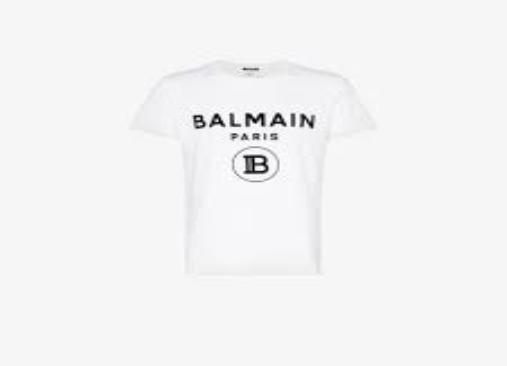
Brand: Balmain
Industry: Clothes